Yagami Station

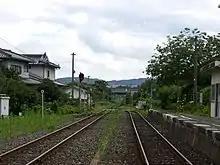
On the platform looking toward Tōjō Station

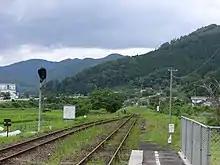
On the platform looking toward Nochi Station

Yagami Station is served by the Geibi Line, and is located 10.0 kilometers from the terminus of the line at and 16.5 kilometers from .